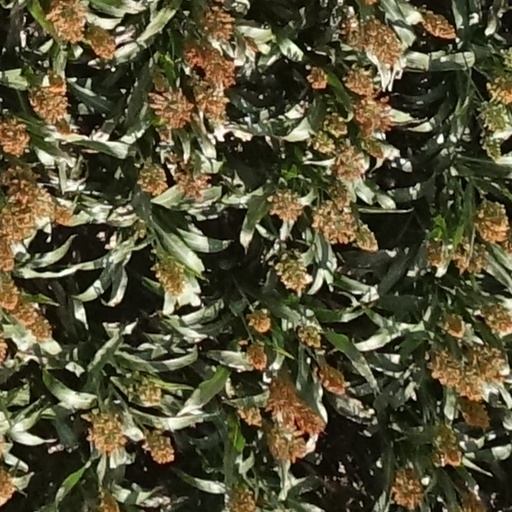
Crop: sorghum